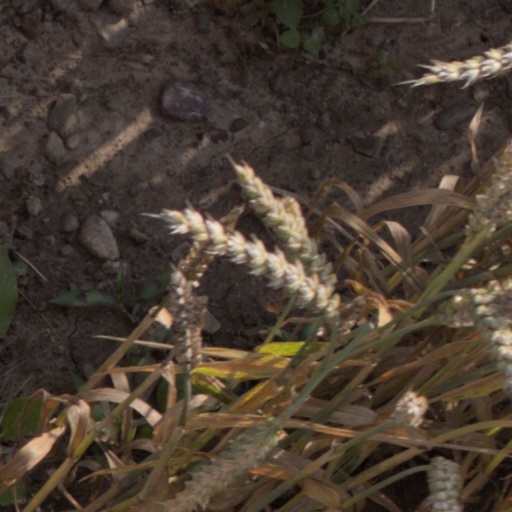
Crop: wheat